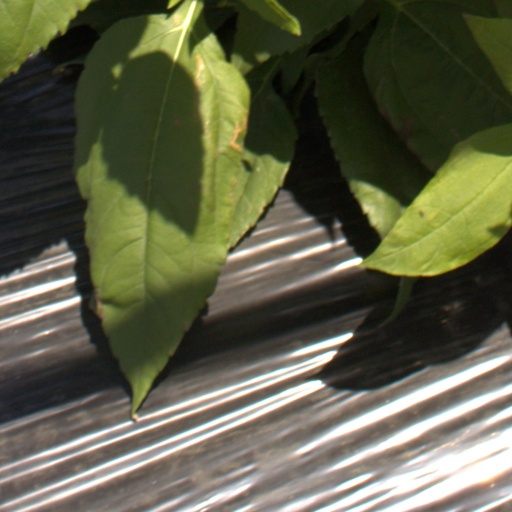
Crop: Jerusalem artichoke